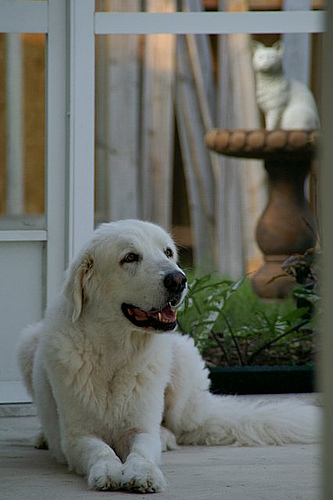
Breed: great pyrenees